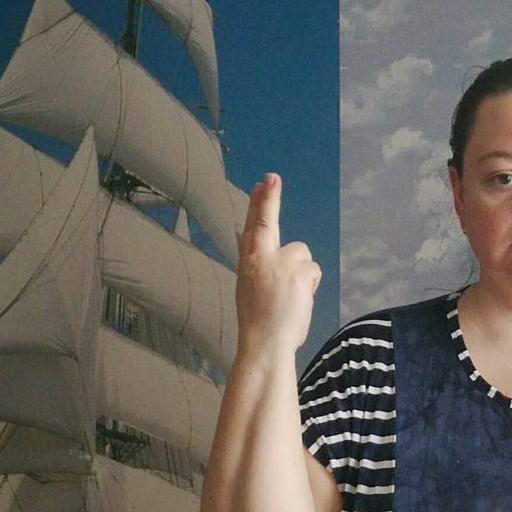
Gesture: two_up_inverted